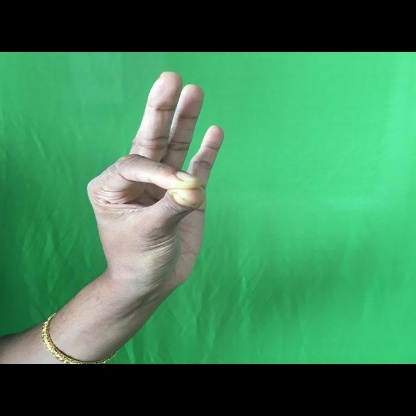
Mudra: Hamsasyam